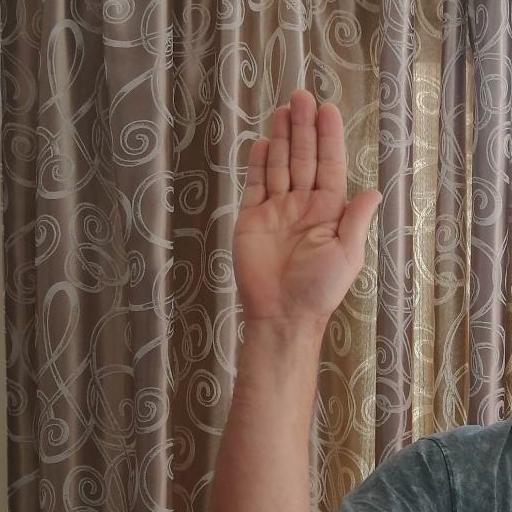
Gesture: stop